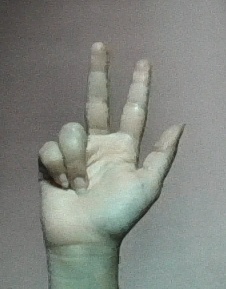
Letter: al